List of Meerkat Manor episodes

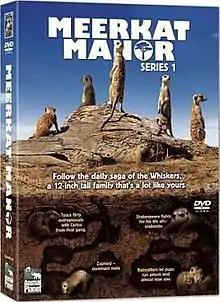
Region 2 (Europe) Official Series 1 DVD cover

The episodes of the British documentary "Meerkat Manor" first premiered on Animal Planet International in the United Kingdom on 12 September 2005. The programme was originally created by Caroline Hawkins, executive producer and series editor at Oxford Scientific Films, and commissioned for Animal Planet International by executive producer and commissioning editor Mark Wild.